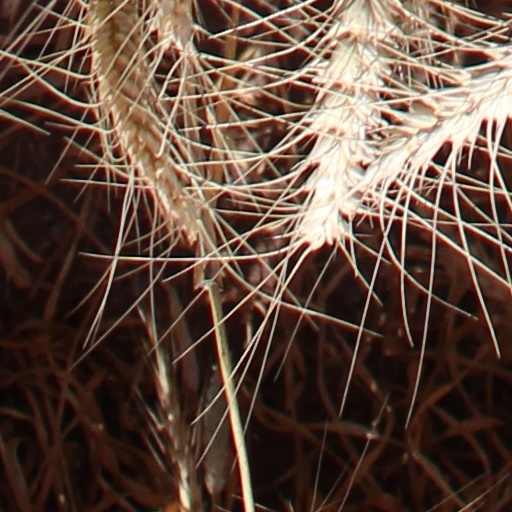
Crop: wheat